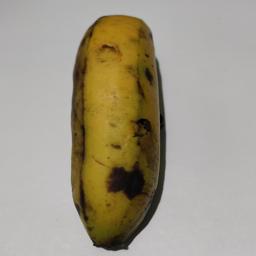
Banana variety: Sagor Kola